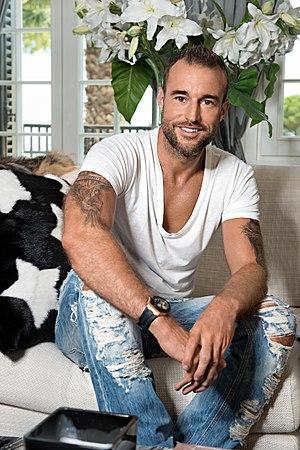
Philipp Plein dans son salon photographié par Gil Zetbase
Philipp Plein, de son nom complet Philipp Patrick Plein, né le 16 février 1978 à Munich, est un styliste allemand et fondateur de la marque de prêt-à-porter de luxe portant le même nom "PHILIPP PLEIN".